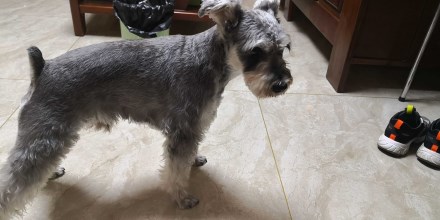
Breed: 2342-n000102-miniature_schnauzer